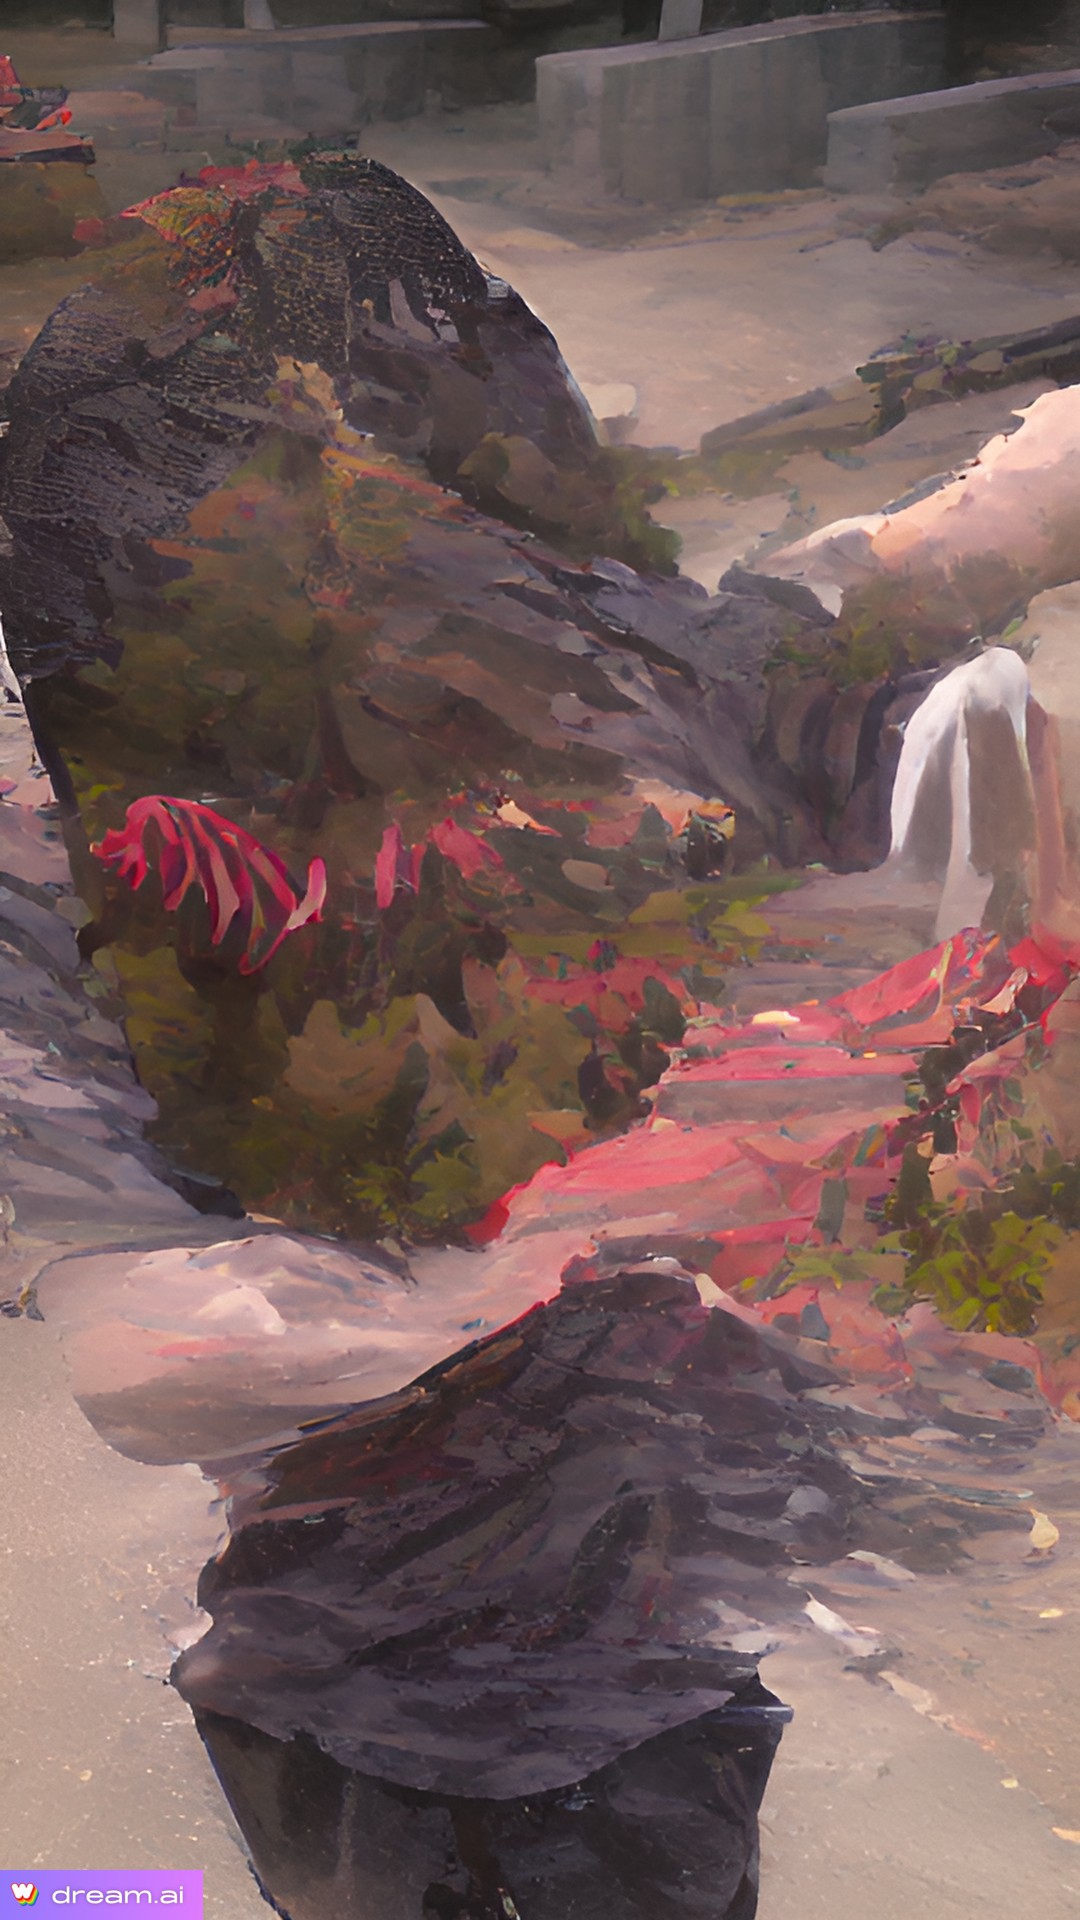
green, wood, Art paint, paint, water, natural landscape, mountain, highland, painting, terrain, art, mountainous landforms, formation, landscape, geological phenomenon, mountain range, watercolor paint, glacial landform, visual arts, geology, fell, rock, drawing, illustration, headland, ridge, acrylic paint, ice cap, hill, reflection, modern art, glacier, lake district, massif, sound, ocean, coast, coquelicot, badlands, klippe, cliff, valley, outcrop, artwork, sea, wave, inlet, summit